Jan Antonín Koželuh

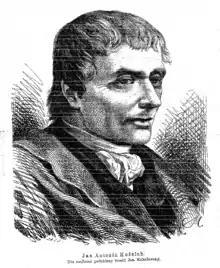
Jan Antonín Koželuh; portrait by Josef Mukařovský

Jan Antonín Koželuh (also Johann Antonin Kozeluch, Koscheluch, Jan Evangelista Antonín Tomáš; 14 December 1738 in Velvary – 3 February 1814 in Prague) was a Czech composer.